Human contingency learning

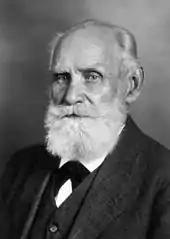
Ivan Pavlov, the Father of Classical Conditioning

Human contingency learning has its roots connected to classical conditioning; also referred to as Pavlovian conditioning after the Russian psychologist, Ivan Pavlov. It is a type of learning through association where two stimuli are linked to create a new response in an animal or person. The popular experiment is known as Pavlov's dogs where food was provided to the dogs along with repeated sounds of a bell; the food, which was the initial stimulus, would cause the dog to salivate. The pairing of the bell with the food resulted in the former becoming the new stimulus even after the food was excluded from the pairing. This therefore meant that the bell (the new stimulus) would invoke an unconditional response from the dogs without the presence of the initial stimulus since the dogs anticipate the arrival of food.